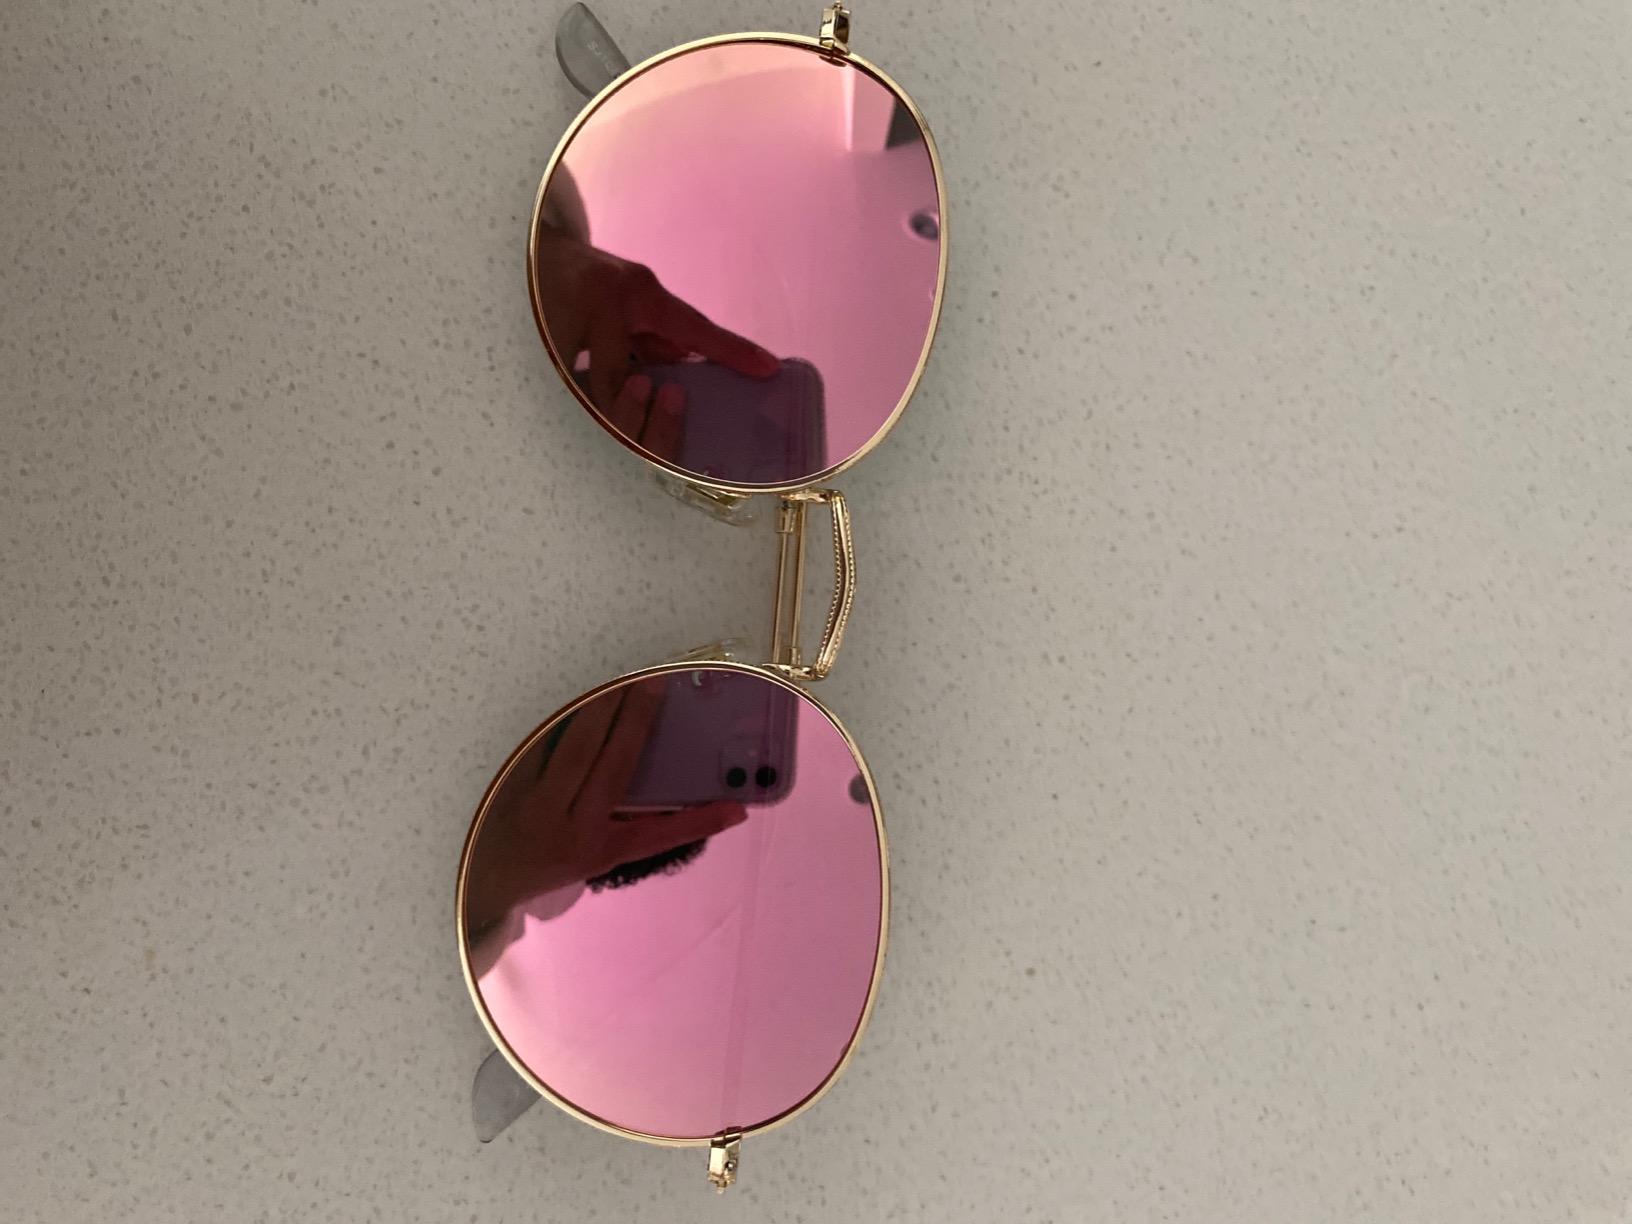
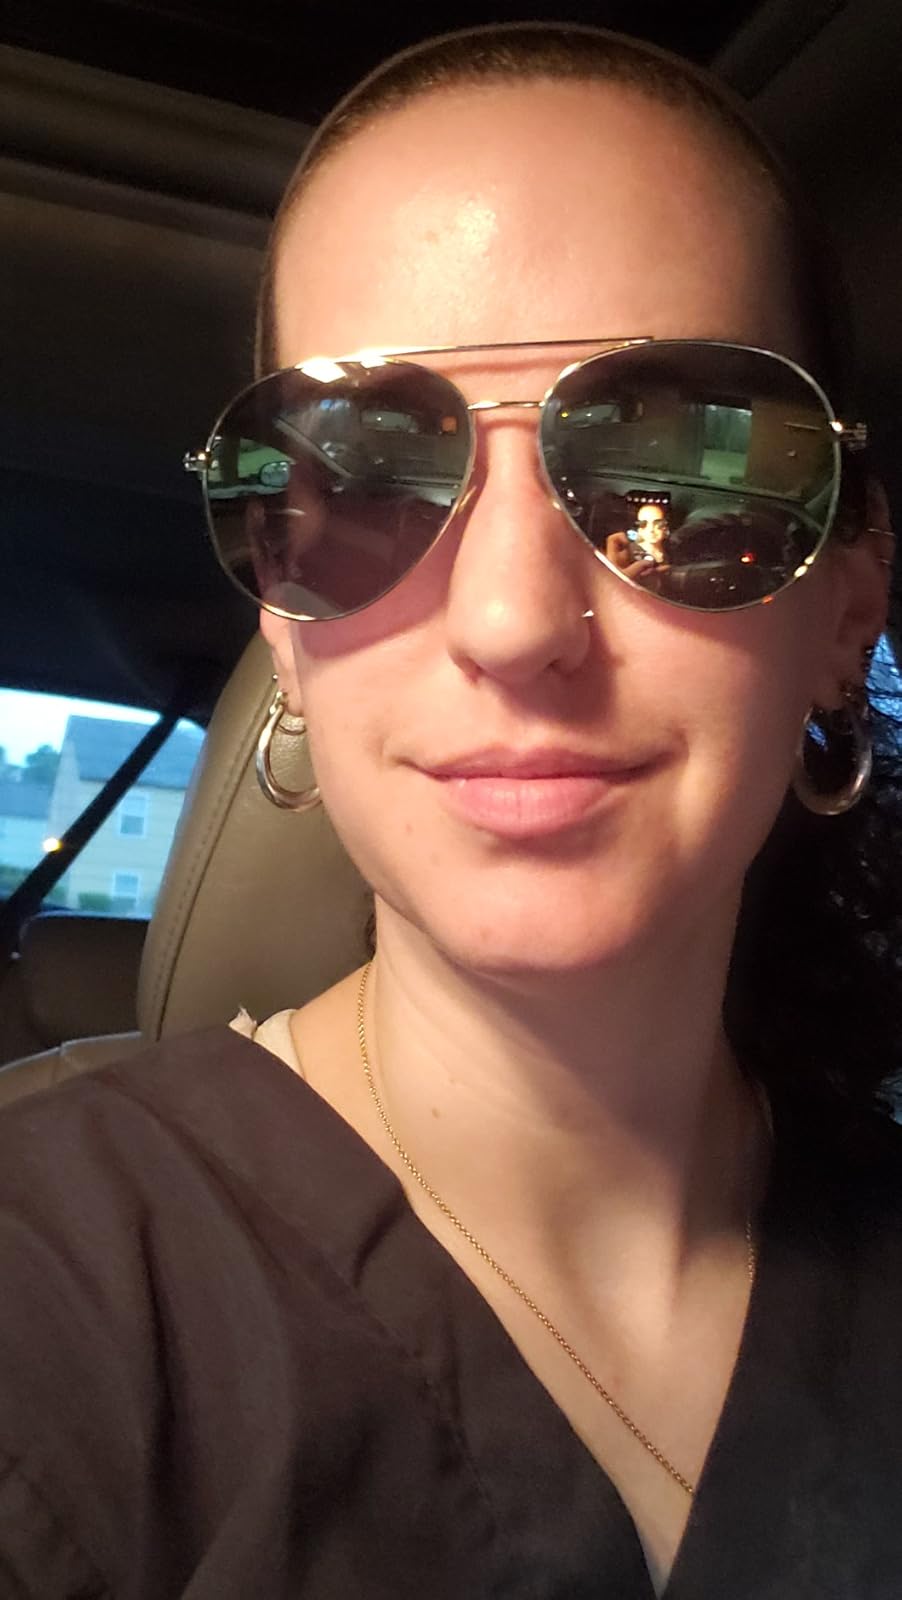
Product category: accessories_sunglasses
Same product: no